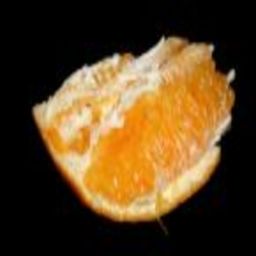
Label: peels